Mount Riverview, New South Wales

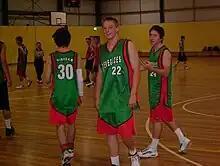
Renegades Basketball team in action 2005

Mount Riverview is home to the basketball team as part of the Springwood Basketball Association competition. Established in early 2003, the Mt Riv Renegades started as a small basketball team playing in the Springwood and Districts Basketball Association (SDBA) domestic competition at the Blaxland High School Sports Centre. Team members consist of players who have attended Mount Riverview Primary School or who reside or have previously resided in the Mount Riverview area.